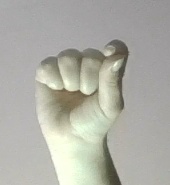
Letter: fa